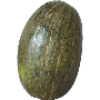
Label: Melon Piel de Sapo 1